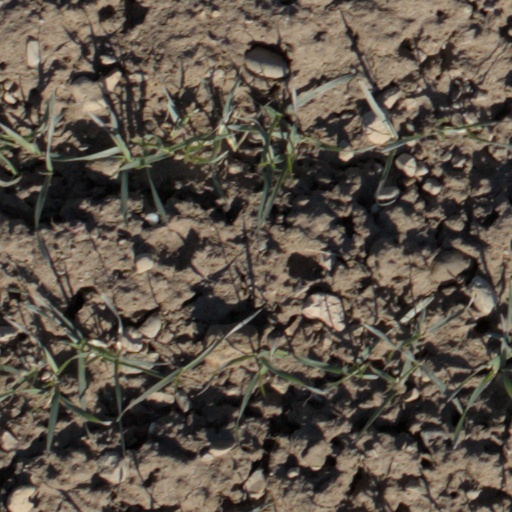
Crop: wheat